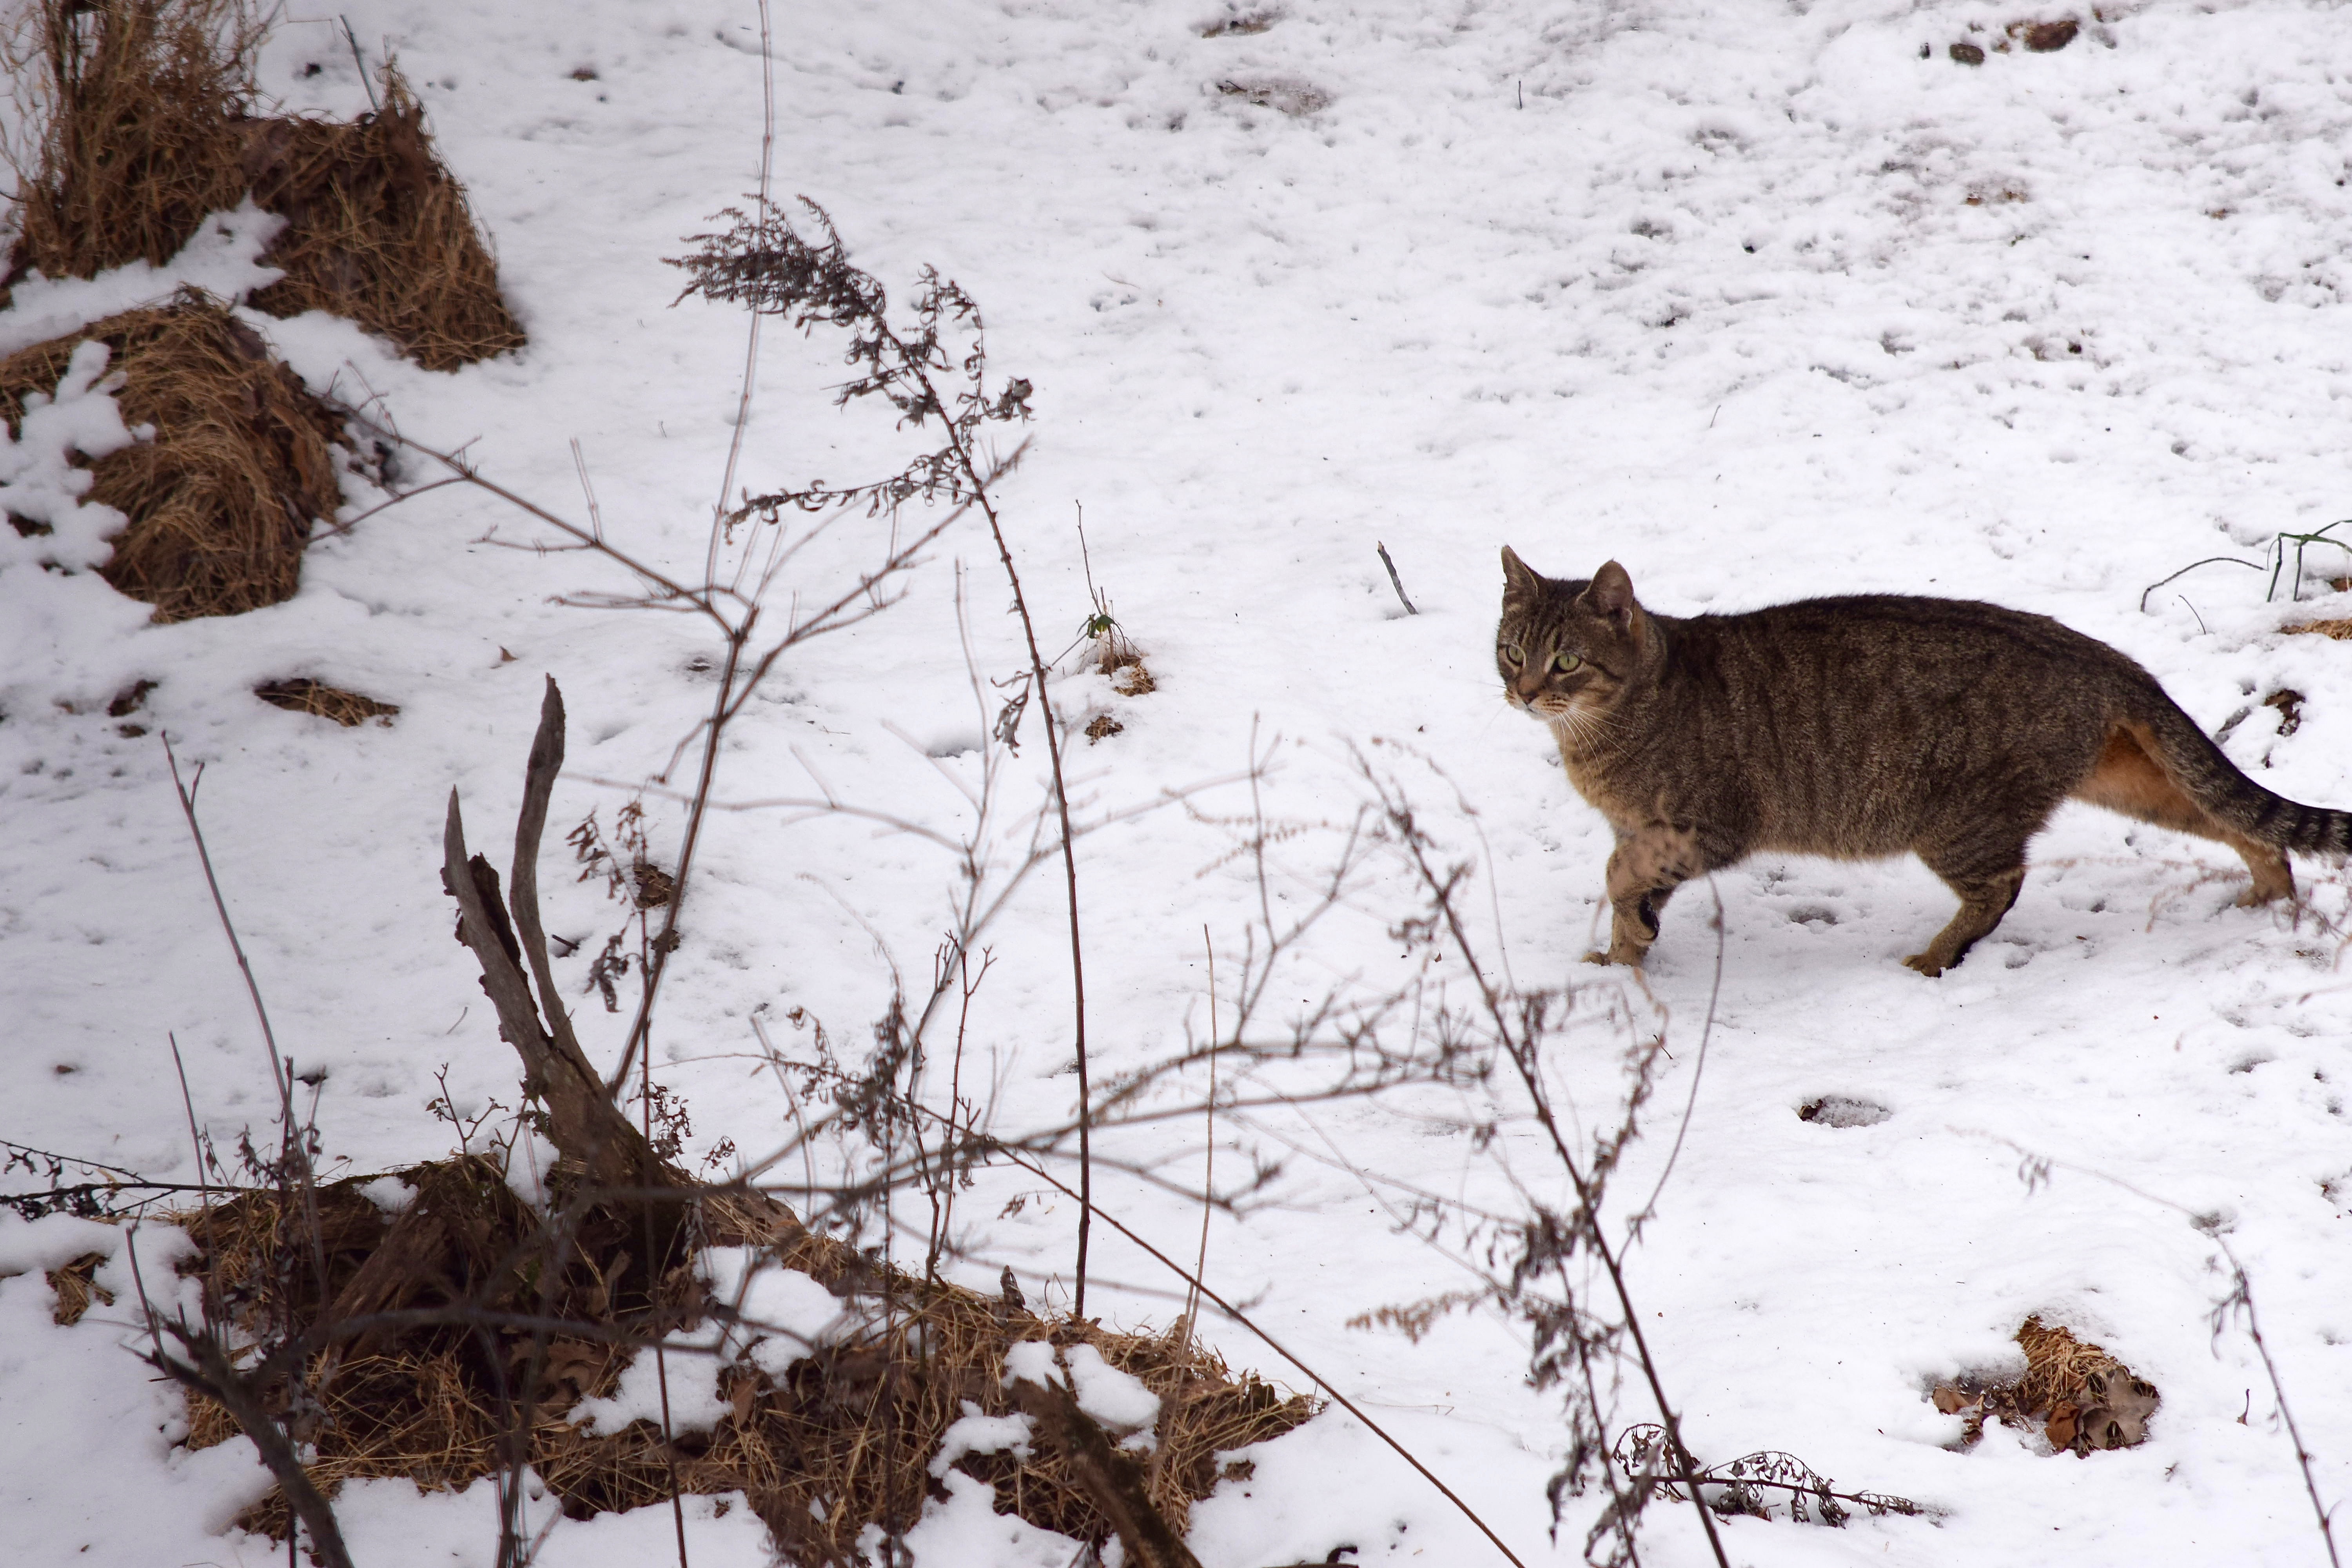
snow, winter, wildlife, weather, mammal, rodent, season, fauna, vertebrate